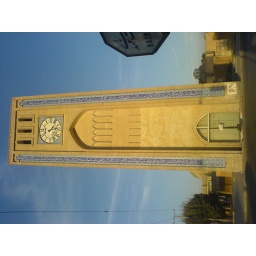
clock tower in yazd